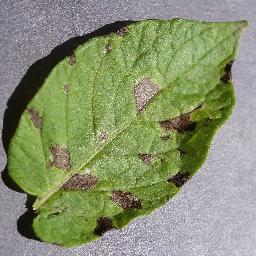
Etiqueta: Tizon_Temprano